Guyasuta

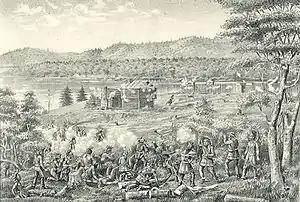
Native American warriors attacking Fort Henry in September 1782.

This scheme assumed that the French would support the uprising with weaponry and hopefully troops. Guyasuta and Tahaiadoris also suggested forming an alliance with the Cherokee, who were traditional enemies of the Iroquois. Guyasuta's interpreter revealed the plot to the commander at Fort Detroit, and an Odawa chief confirmed the allegation, identifying Guysuta as the "bad bird among us." Guyasuta confessed his involvement in the scheme to Croghan several years later.